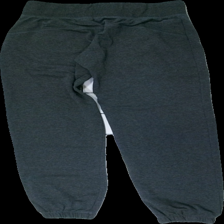
View: back
Type: Trousers
Category: Ladies
Brand: Not in the list
Brand text on label: basic U
Colors: Grey
Material: ?
Pattern: Other
Cut: Regular
Size: M
Season: All
Damage location: bottom right
Damage 2 location: middle right
Damage 3 location: middle center
Price range: <50
Recommended usage: Reuse
Description: grå melerade mjukisbyxor. lätt noppriga